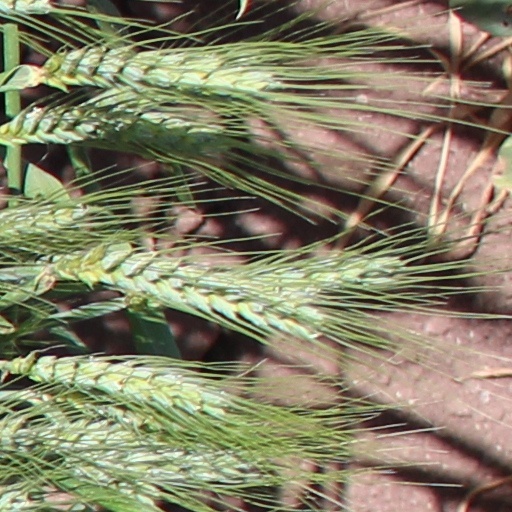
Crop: wheat